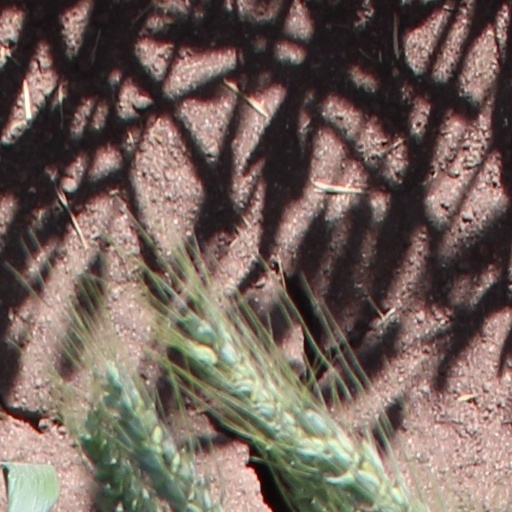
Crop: wheat